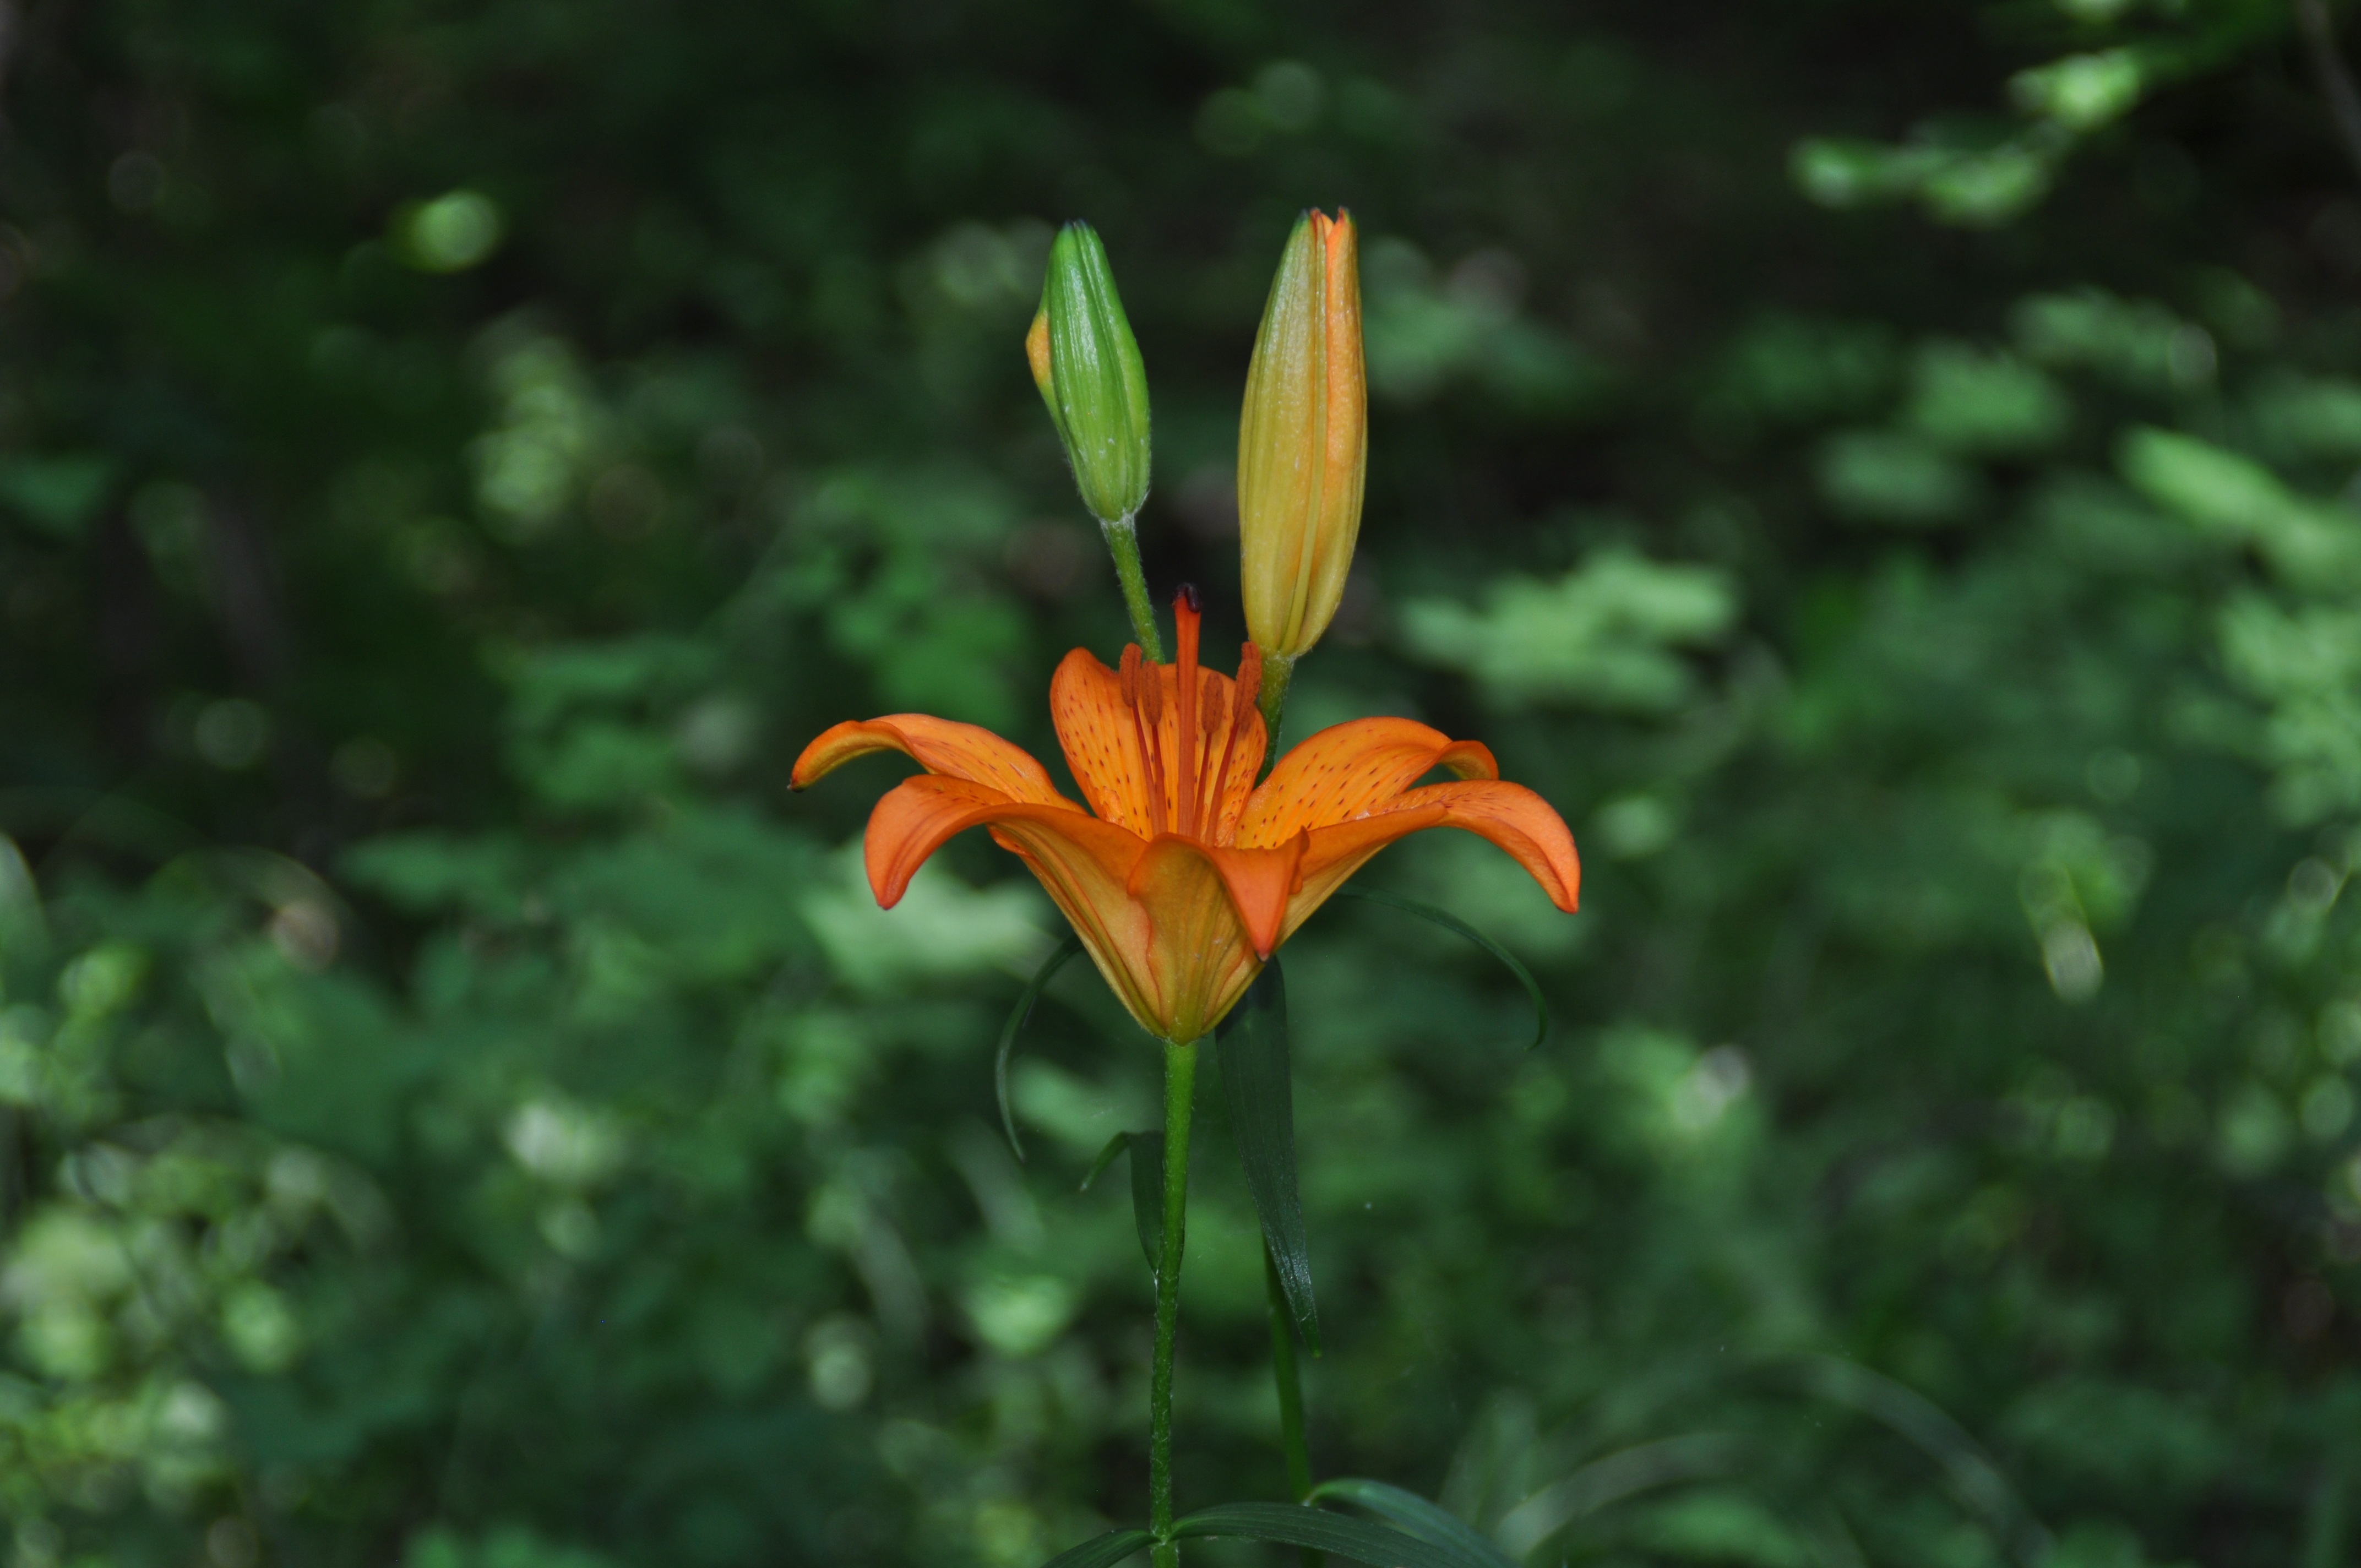
nature, forest, plant, leaf, flower, green, botany, yellow, flora, wildflower, flowers, lily, daylily, harmony, macro photography, flowering plant, faye, orange lily, plant stem, land plant, fawn lily